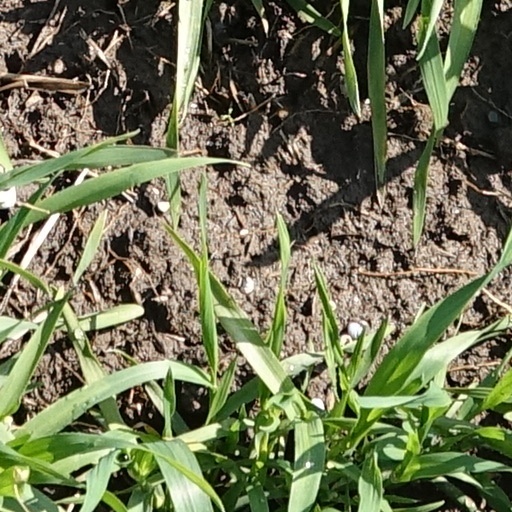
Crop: wheat